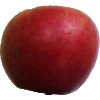
Label: Apple Crimson Snow 1